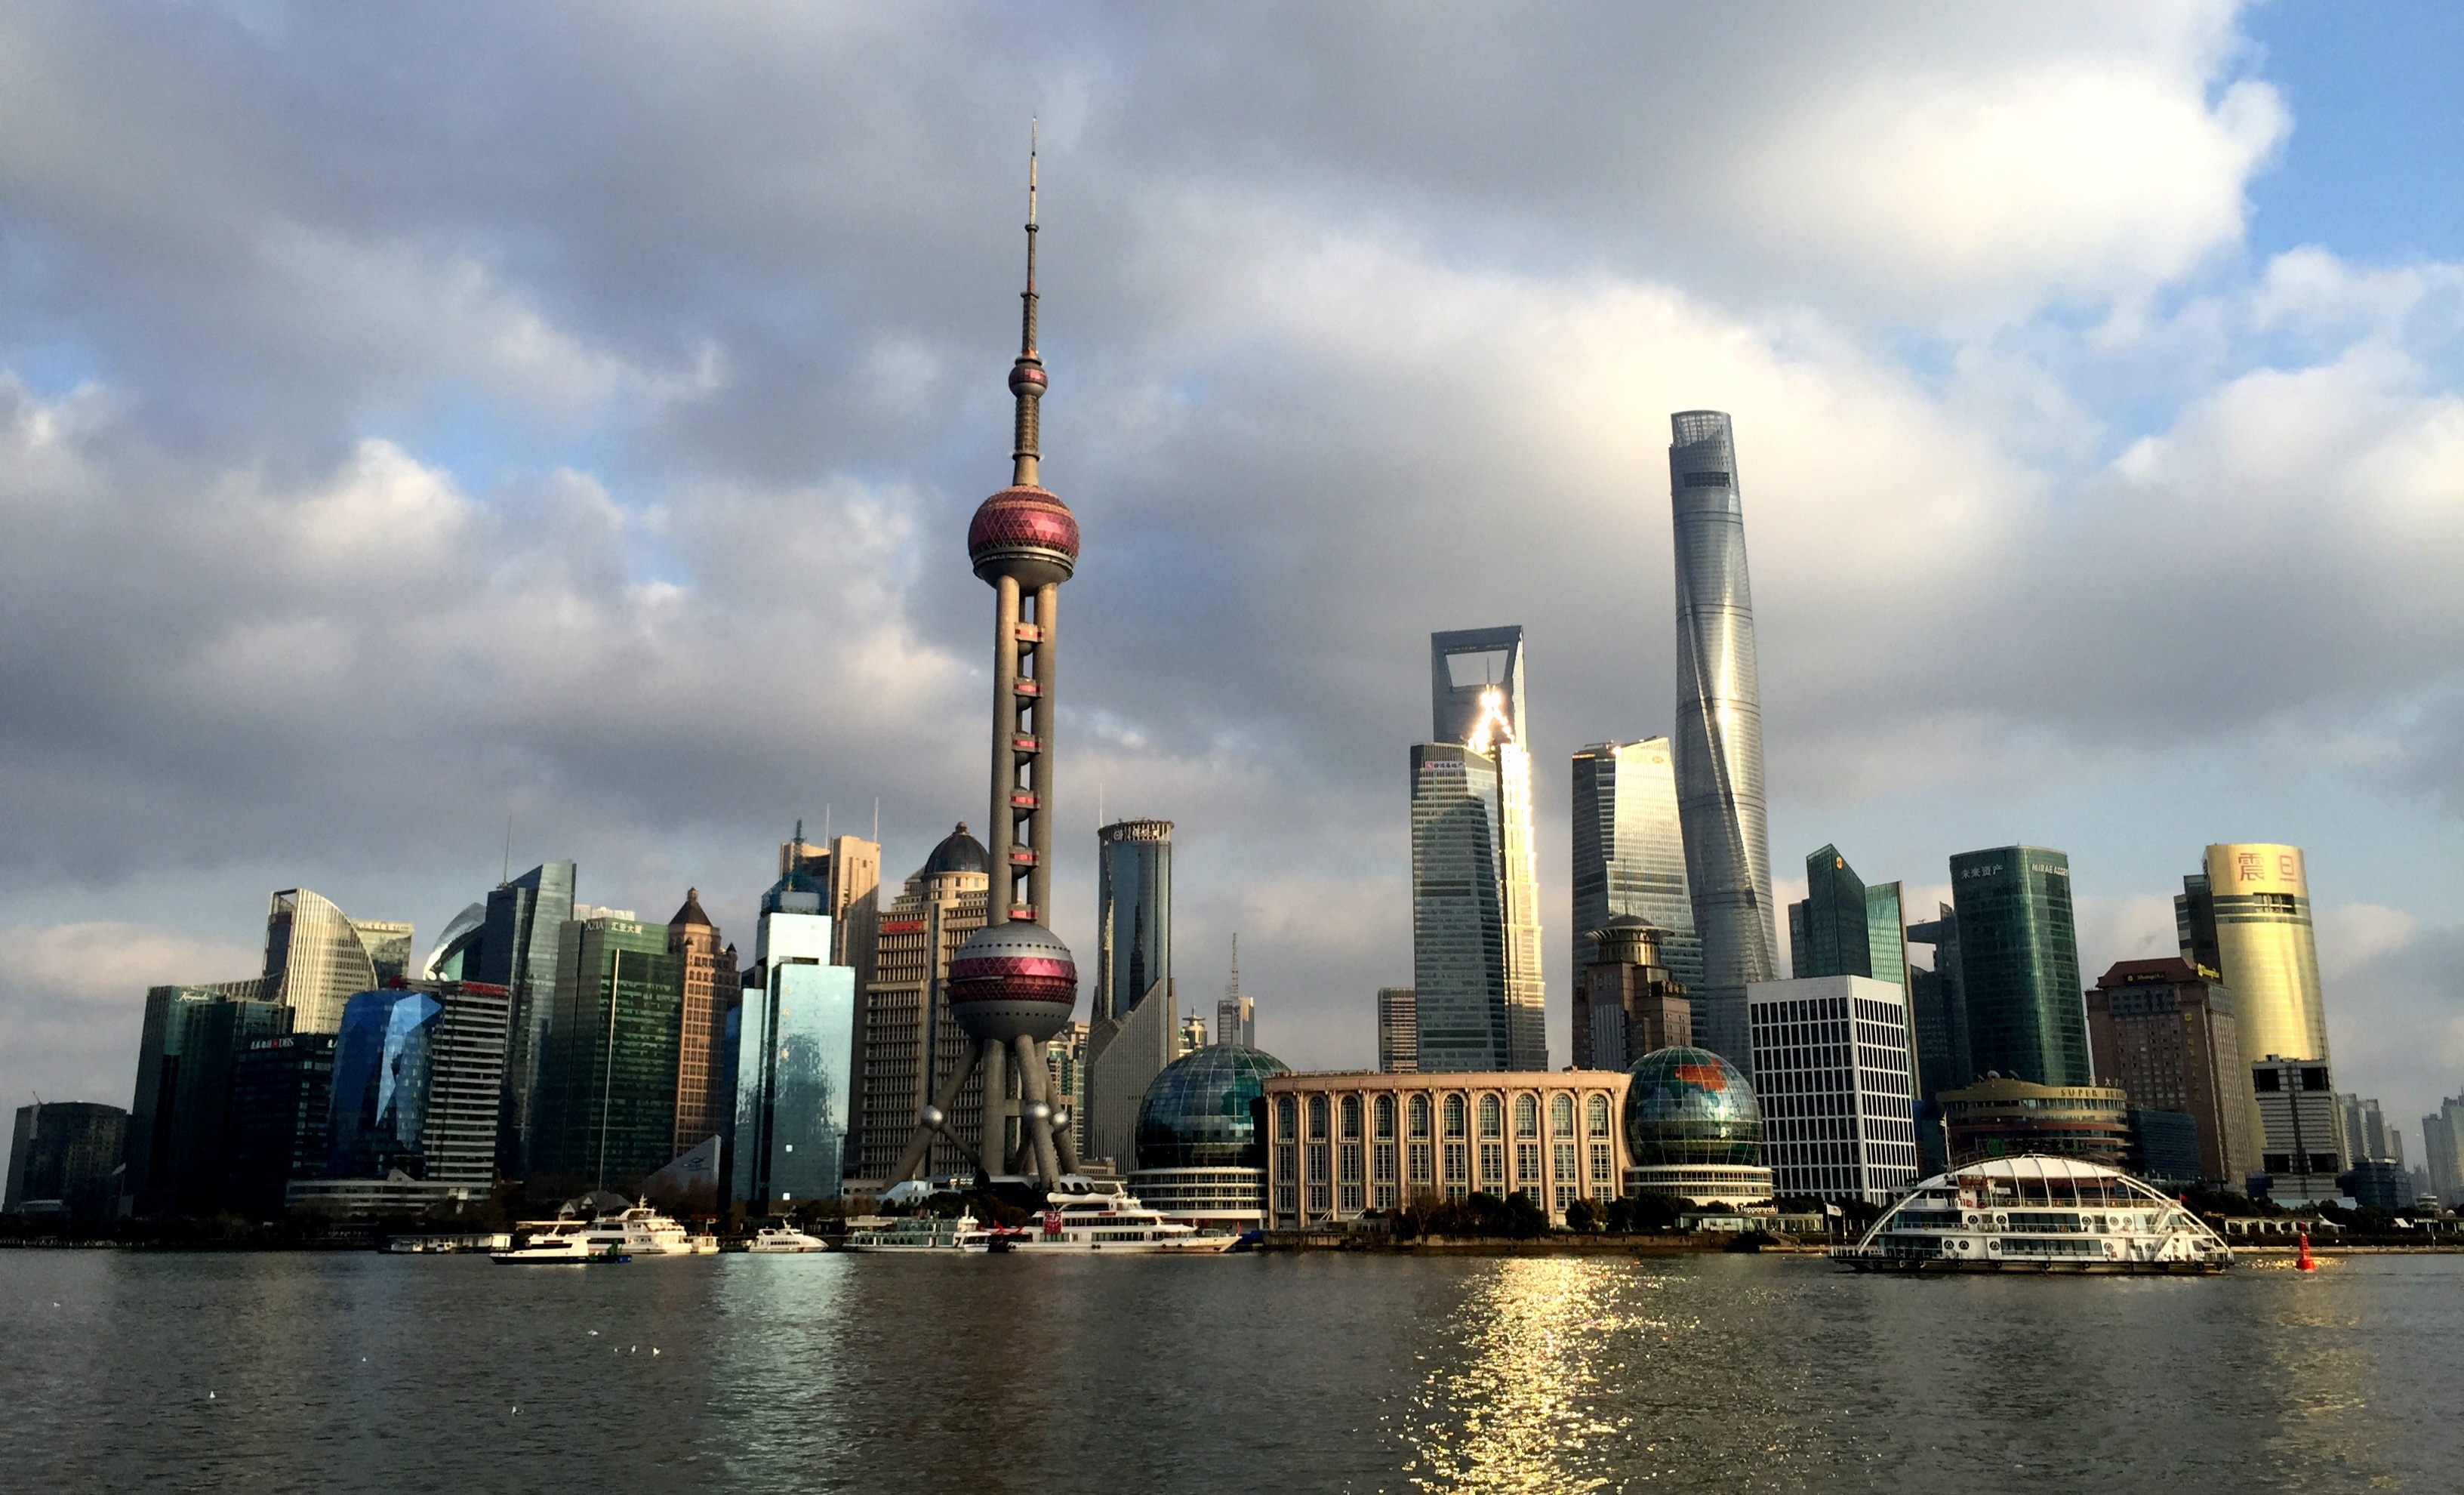
horizon, skyline, city, skyscraper, river, cityscape, downtown, dusk, evening, reflection, vehicle, tower, asia, landmark, harbor, industry, modern, waterway, tower block, future, architechture, shanghai, china, pearl, oriental, metropolis, lujiazui, urban area, huangpu, geographical feature, human settlement, atmosphere of earth